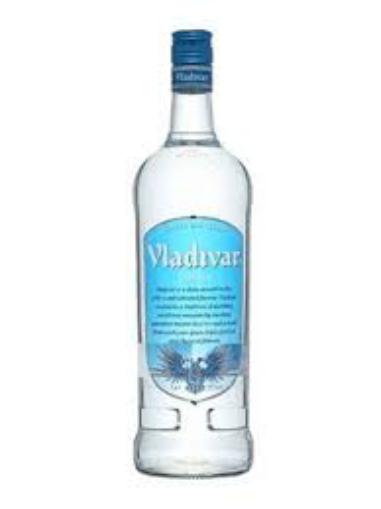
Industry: Food